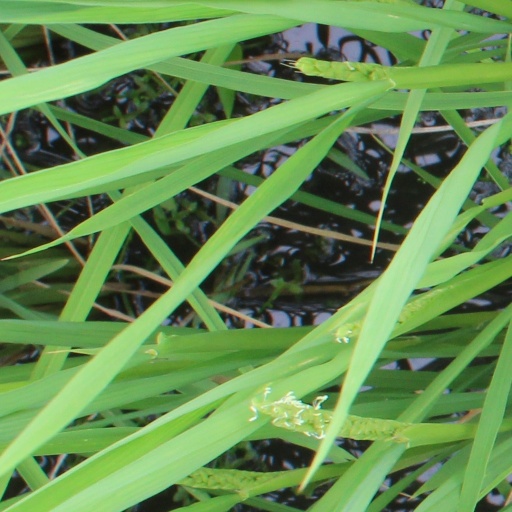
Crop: rice